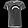
Label: T - shirt / top